Juggalo Championship Wrestling

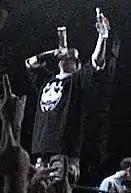
2 Tuff Tony during season one of "SlamTV!"

Following the release of the first three JCW videos, the company sporadically began referring to itself as Juggalo Championship Wrestling. On July 16, 2007, the company updated its website, changing all references of itself to Juggalo Championship Wrestling. Their logo, however, continued to display the words "Juggalo Championshit Wrestling" until late 2008. In late 2006, the company began a three-month cross-promotional rivalry with Philadelphia-based promotion Pro Wrestling Unplugged. The relationship between the companies continued after the events, as PWU owner Tod Gordon allowed multiple wrestlers to compete for JCW in their upcoming tour.